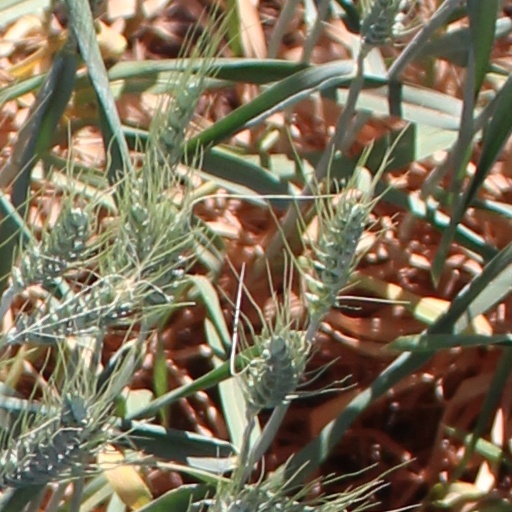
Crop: wheat